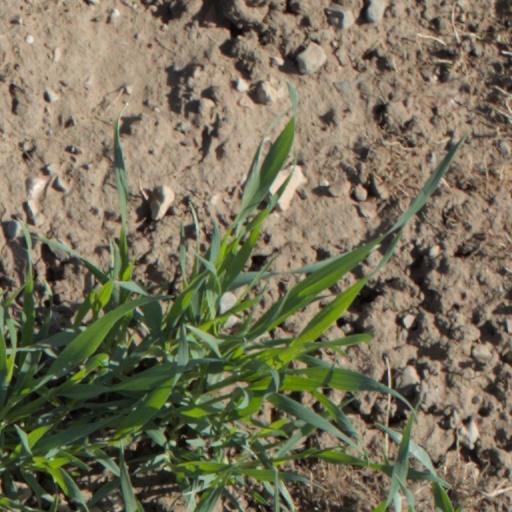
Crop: wheat